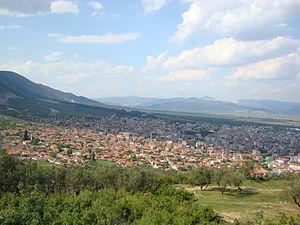
Kırkağaç est une ville et un district de la province de Manisa dans la région égéenne en Turquie.